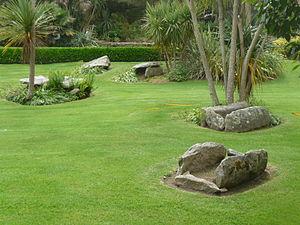
Île de Batz
Le Jardin Georges Delaselle est un jardin d'acclimatation, initialement appelé le jardin colonial de l'île de Batz.